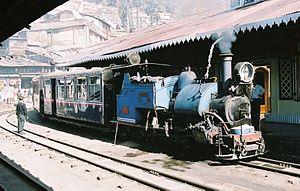
Kurseong est une ville du district de Darjeeling dans l'État du Bengale-Occidental en Inde. Située à 1 458 mètres d’altitude sur la route qui monte de la plaine à Darjeeling elle est surtout connue pour ses nombreuses institutions éducatives qui y sont attirées par un climat agréable.